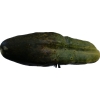
Label: cucumber